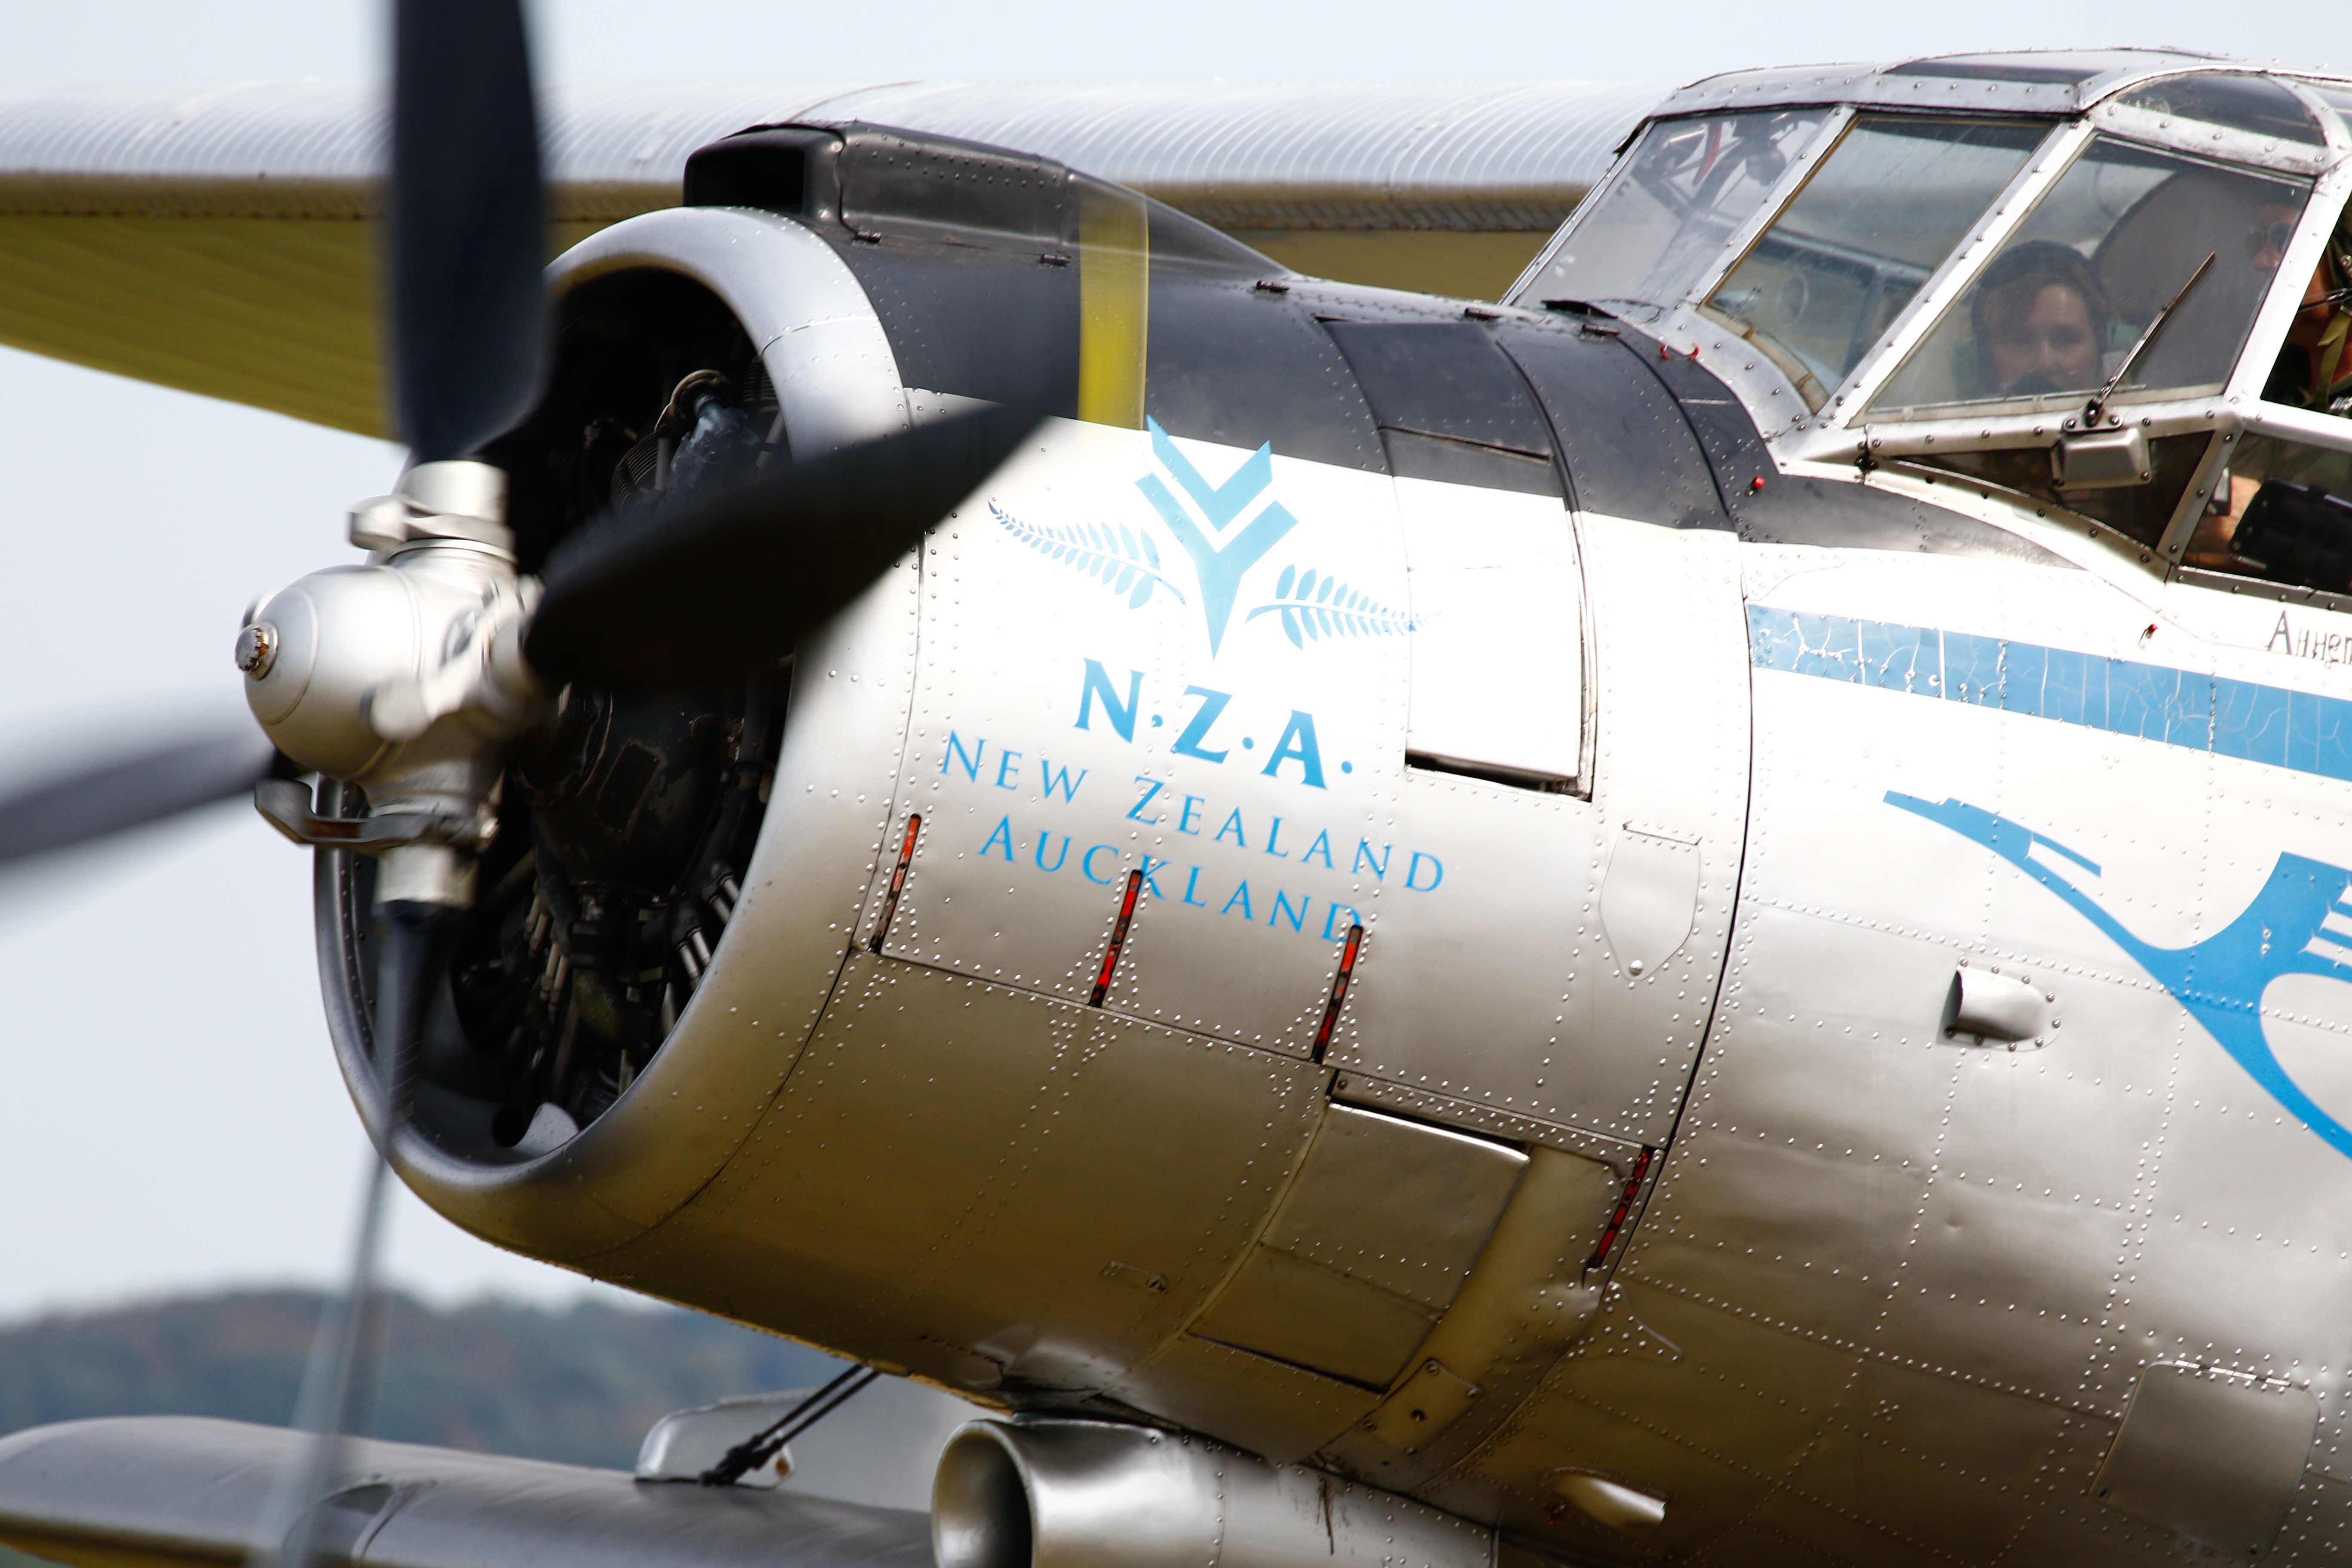
old, fly, airplane, aircraft, vehicle, airline, aviation, flight, turbine, nose, motor, oldtimer, russia, propeller, bomber, flyer, boeing, antonov, soviet, propeller plane, radial engine, air force, military aircraft, atmosphere of earth, aerospace engineering, aircraft engine, propeller driven aircraft